The Iceman Cometh (1989 film)

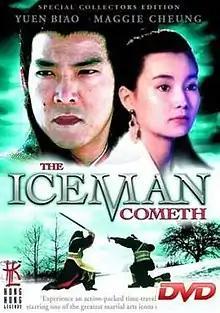
DVD cover

The Iceman Cometh (also known as The Time Warriors), is a 1989 Hong Kong martial arts fantasy film directed by Clarence Fok. The film stars Yuen Biao, Maggie Cheung and Yuen Wah. The film was released theatrically in Hong Kong on 18 August 1989.